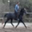
Label: horse